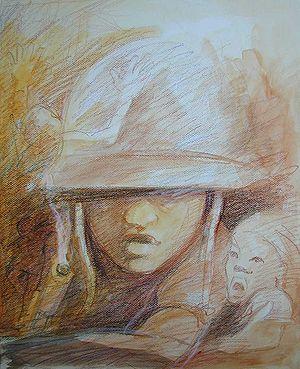
Gnangbei Gilbert, dit Groud G. Gilbert est un artiste ivoirien, infographiste, illustrateur, peintre et auteur de bande dessinée.
Un enfant soldat est un enfant combattant, fille ou garçon, âgé de moins de dix-huit ans, et parfois dès six ans ; selon le protocole facultatif à la Convention internationale des droits de l'enfant, concernant l'implication d'enfants dans les conflits armés.
L’art contemporain africain s'inspire aussi bien des traditions du continent que des réalités urbaines contemporaines de l'Afrique.